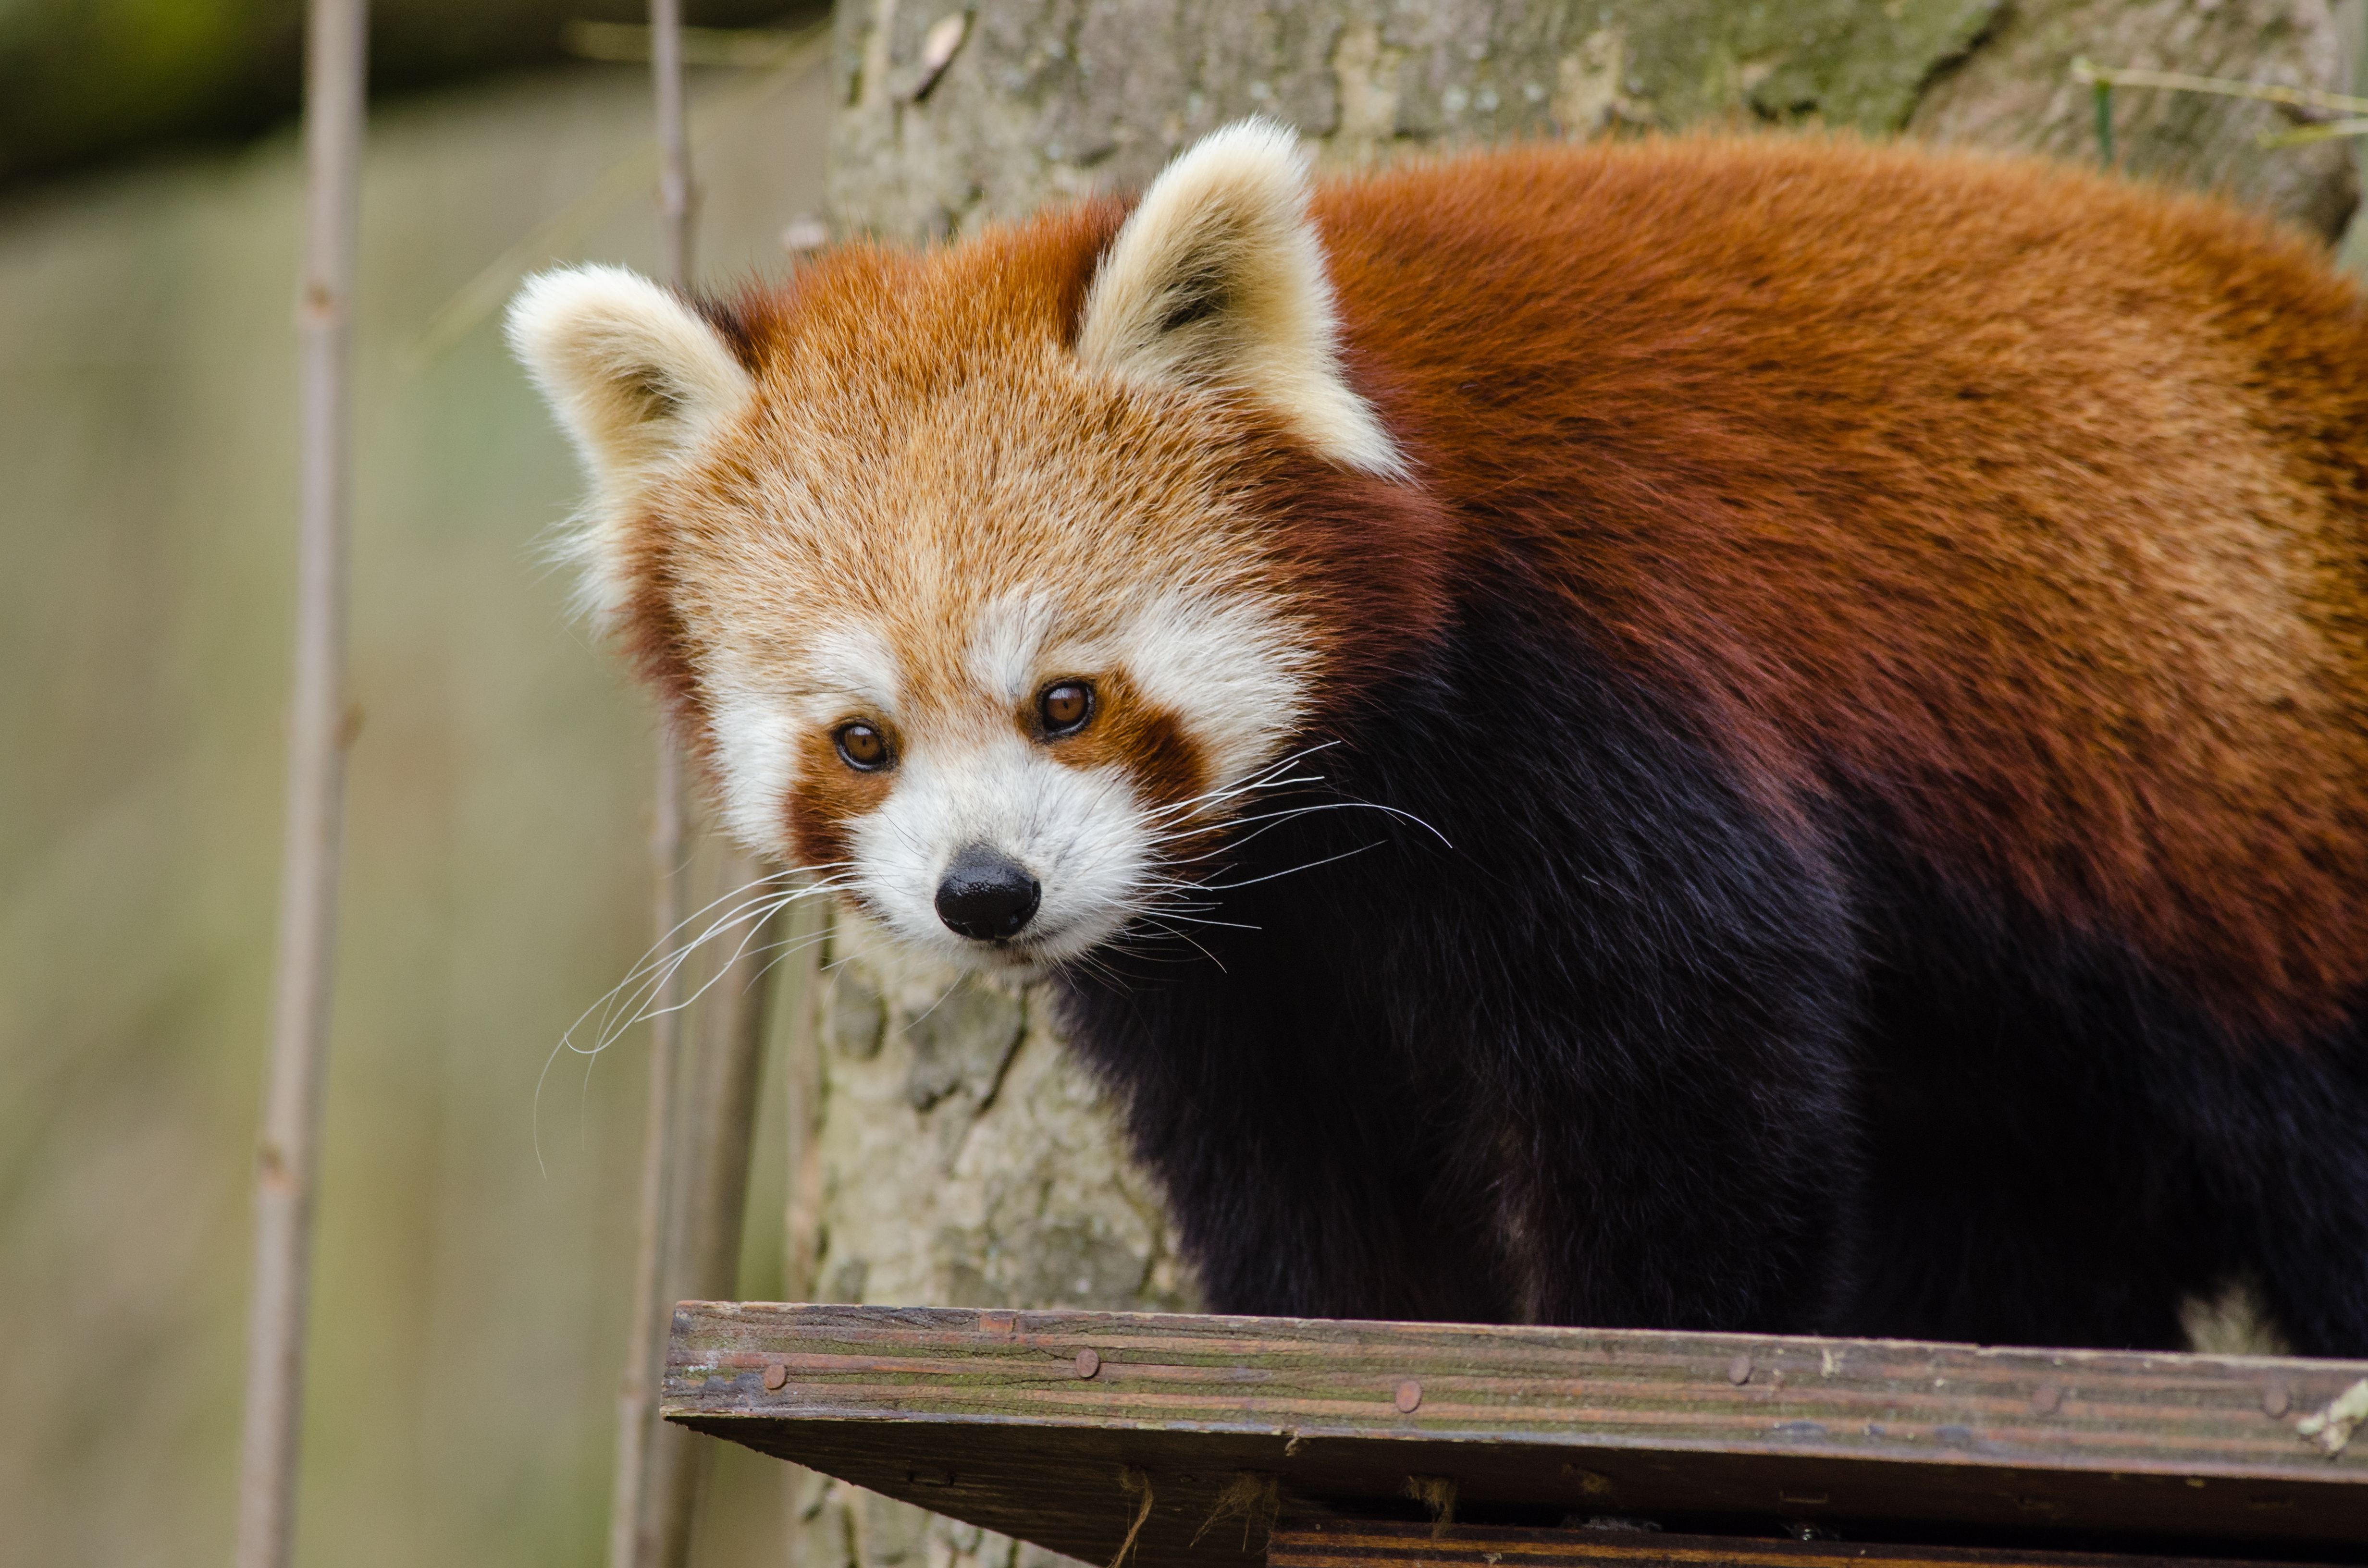
tree, bokeh, animal, cute, bear, wildlife, zoo, red, mammal, nikon, fauna, red panda, panda, whiskers, endangered, vertebrate, germany, deutschland, baum, adorable, tele, d7000, roter, kleiner, niedlich, species, tierpark, bedroht, carnivoran